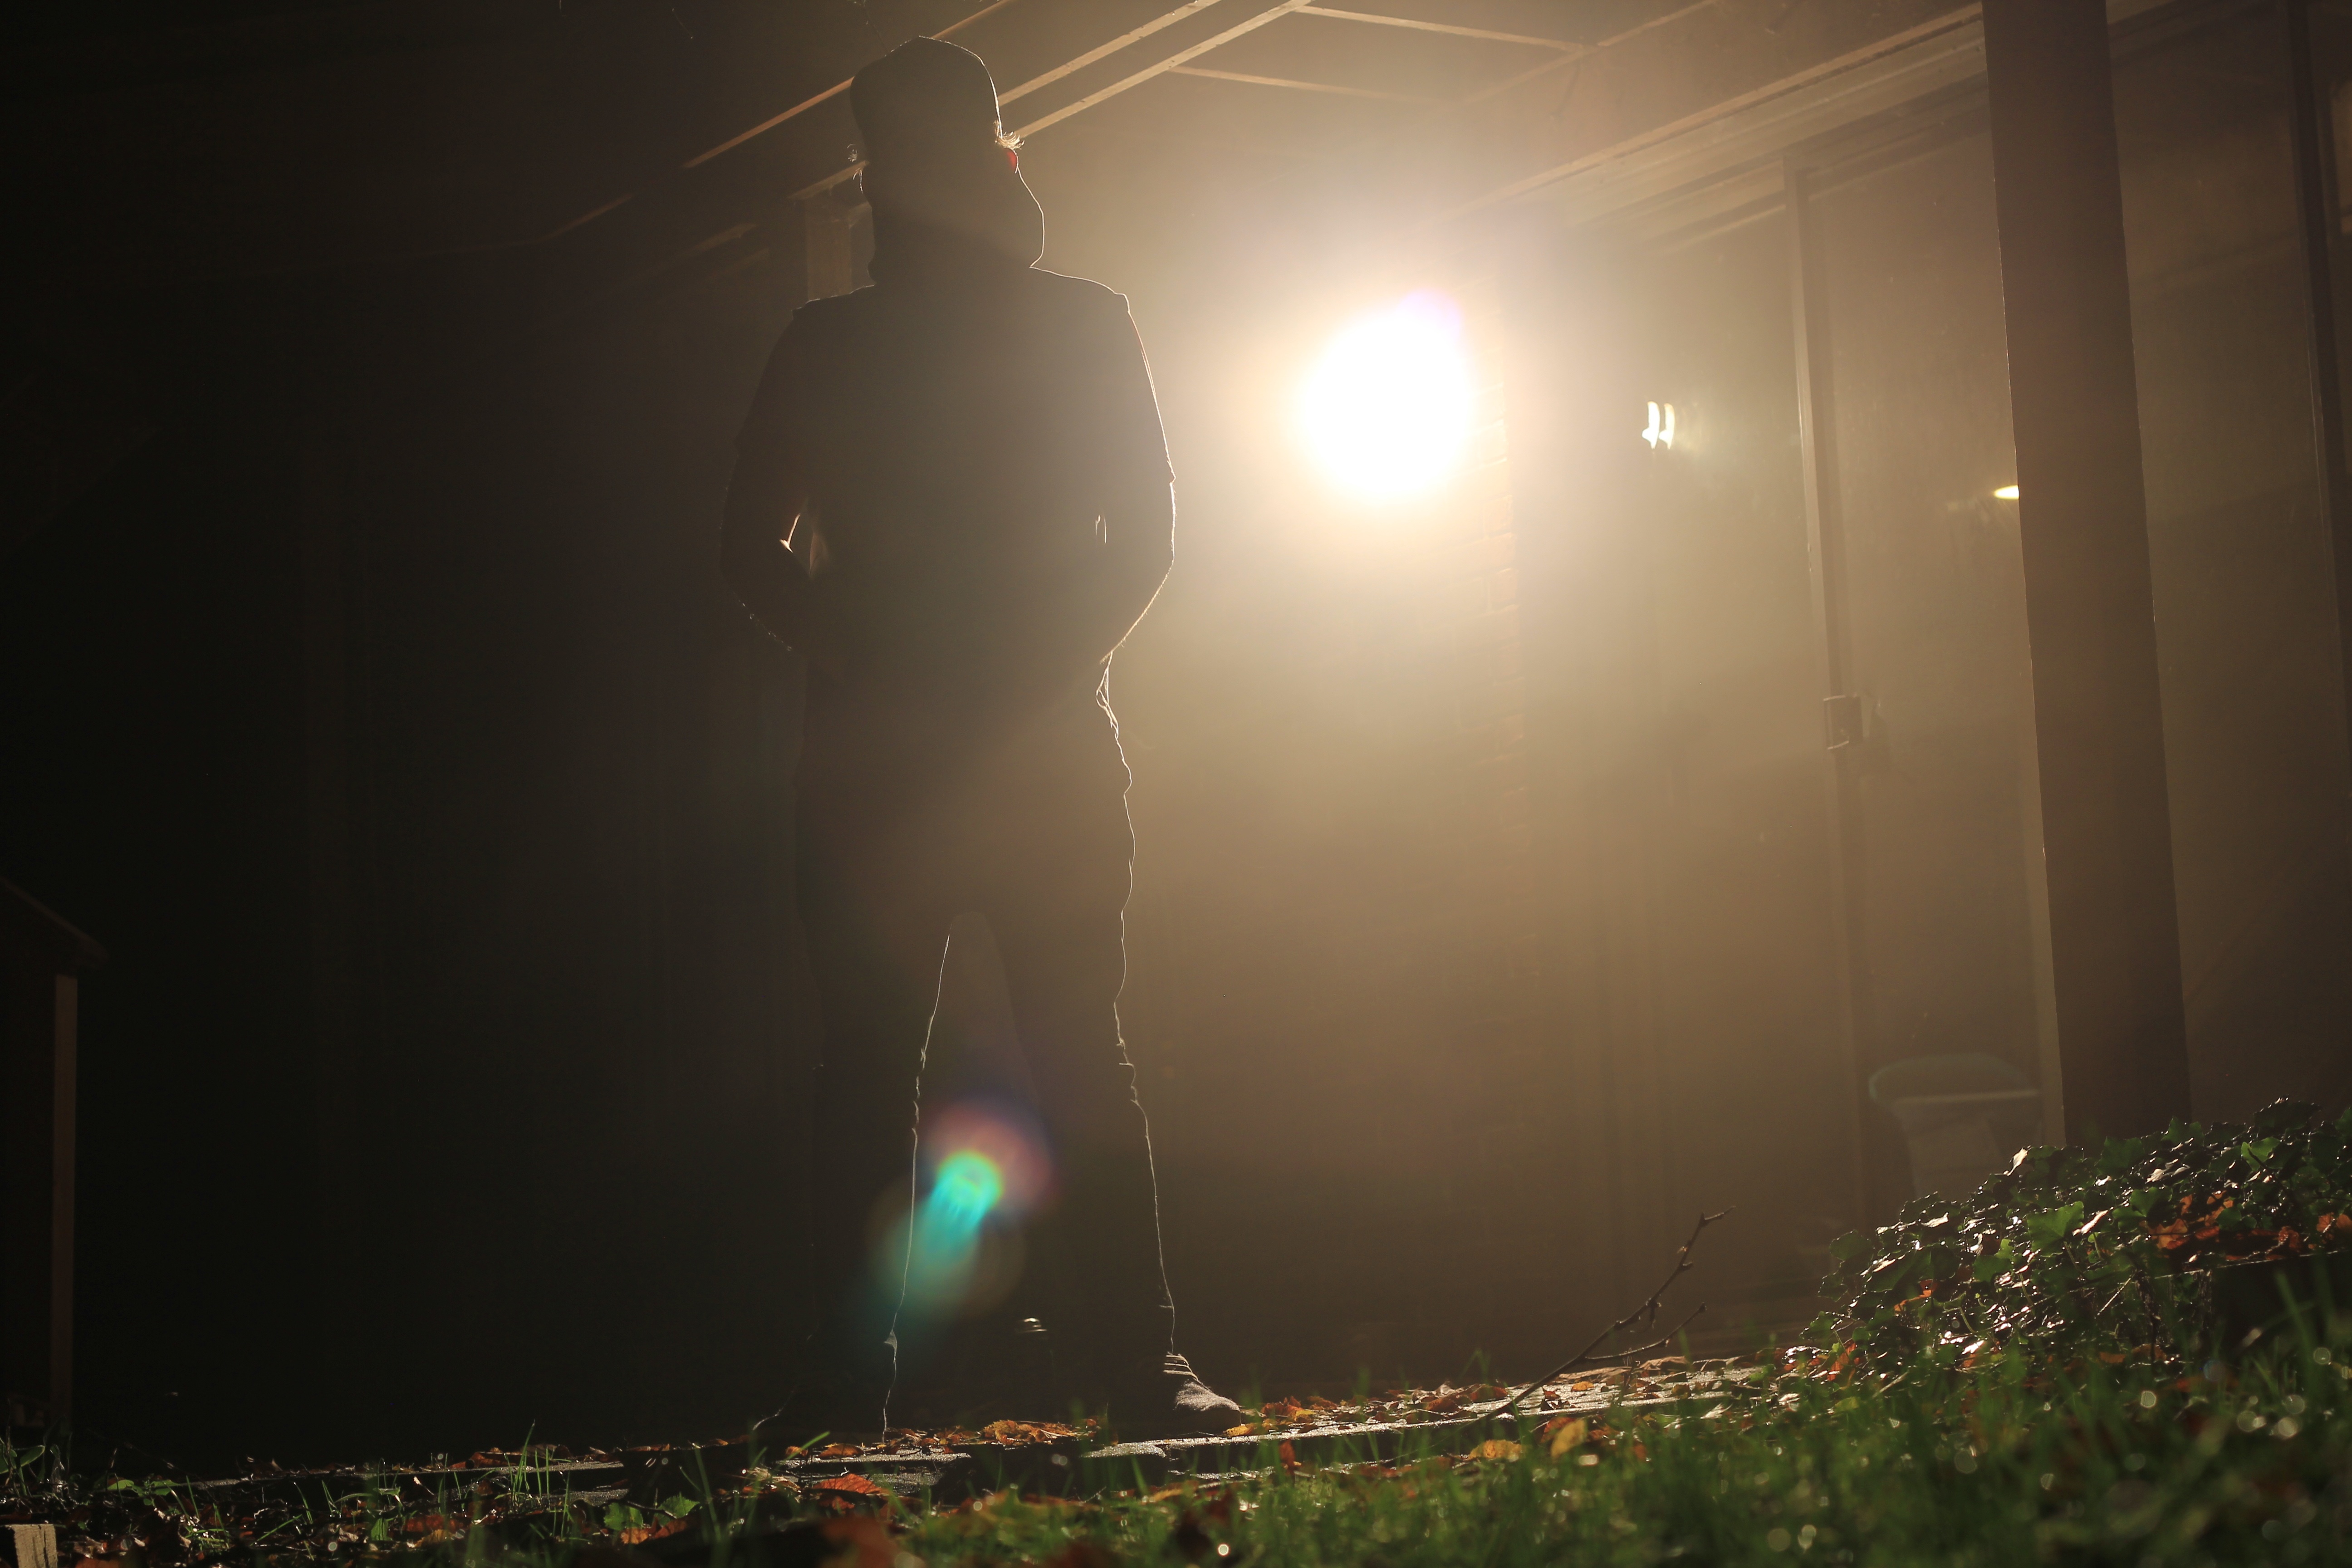
light, night, sunlight, darkness, street light, lighting, atmosphere of earth